List of Game & Watch games

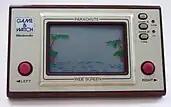
"Parachute"

Manhole was released in the "Gold" series on January 29, 1981, and in the "New Wide Screen" series on August 23, 1983. It is the first game in the "Gold" series and is a single-screen single-player game.